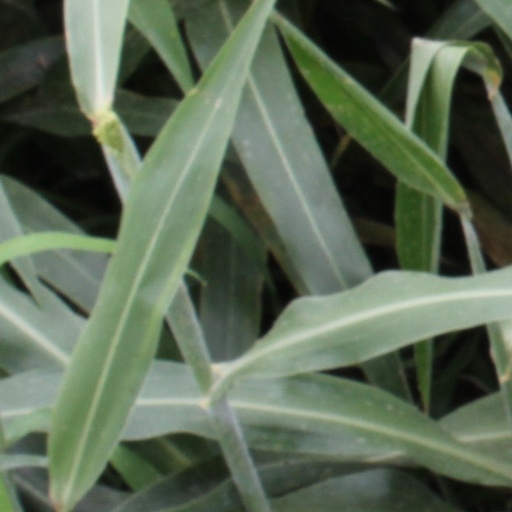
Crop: sorghum